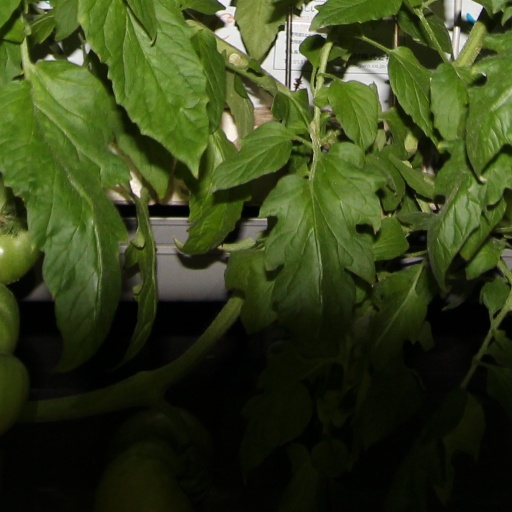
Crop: tomato